Dodge Challenger (1970)

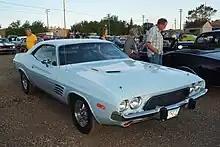
1973 was the first year of protruding bumper guards on the Challenger

The 1972 grille and tail-light arrangement were carried over for the 1973 (and 1974) model years, and the mandatory 5 mph bumpers were added. While the six-cylinder engine was dropped, (leaving just the two V8s), all option lists otherwise were carry-overs from 1972.